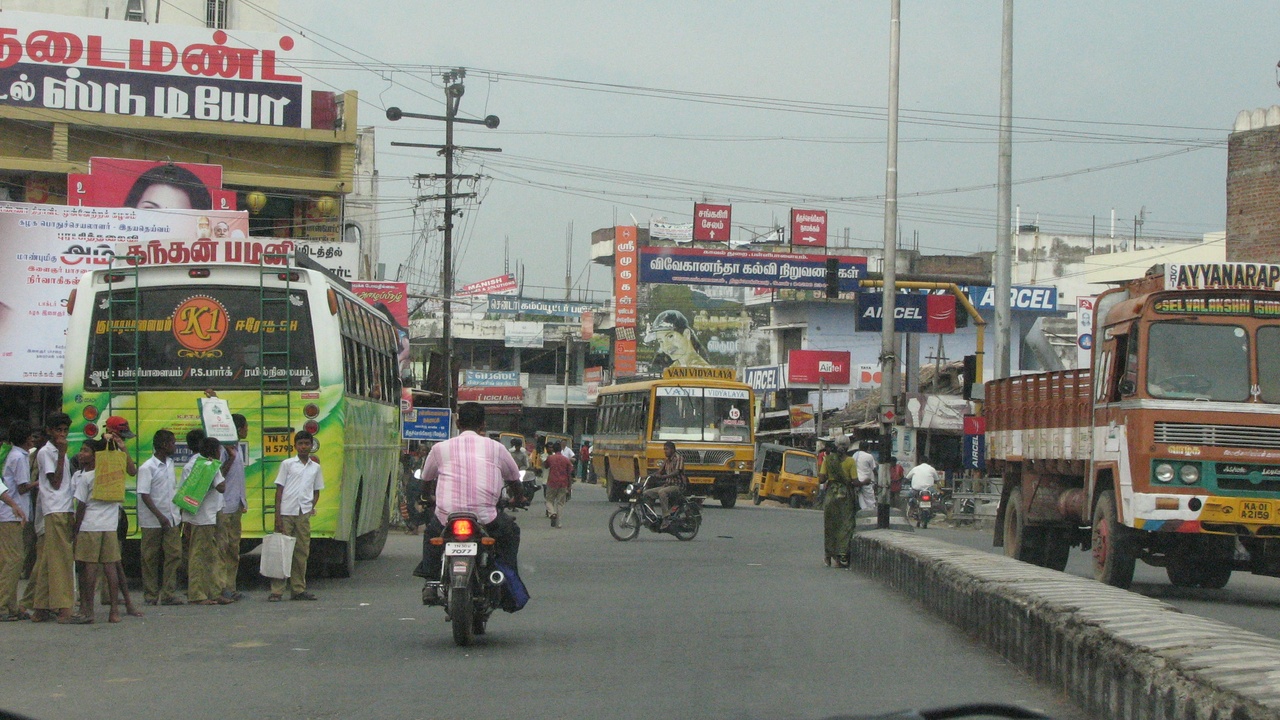
Pallipalayam, Namakkal District, Tamilnadu - Bus Stand